Orangeburg County, South Carolina

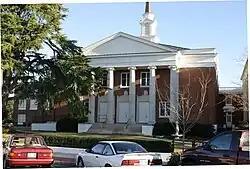
First Baptist Church, downtown Orangeburg

According to the U.S. Census Bureau, the county has a total area of , of which is land and (1.91%) is water. It is the second-largest county in South Carolina by land area and fifth-largest by land area.